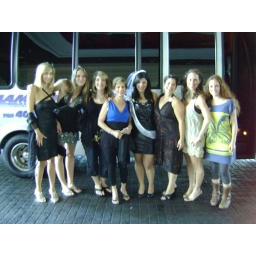
the girls in front of the party bus